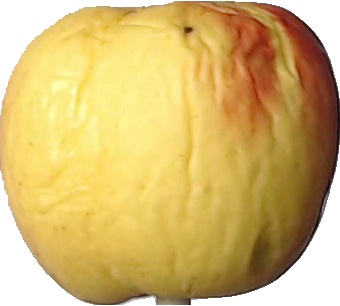
Label: apple_red_yellow_1